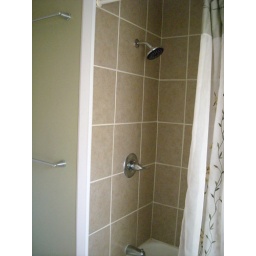
Lise's house in Stevens Point, Wisconsin, August 2008, bathroom